Cressingham Gardens

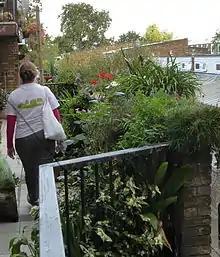
Tenant maintained frontage

Roger Westman designed the small front garden area of dwellings on the estate, in some cases no more than a flower pot on a railing. The occupier of a dwelling controls this garden frontage; and although the plot is tiny, many of the residents have been able create great garden displays.